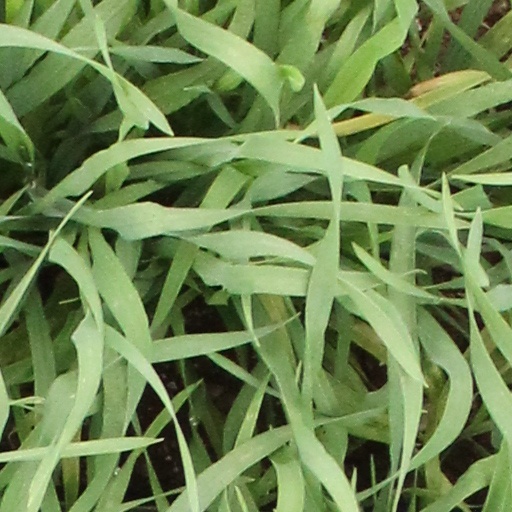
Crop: wheat